Answer in natural language. Considering the relative positions, is Doorframe above or below abstract painting in a black frame? Choose between the following options: below or above
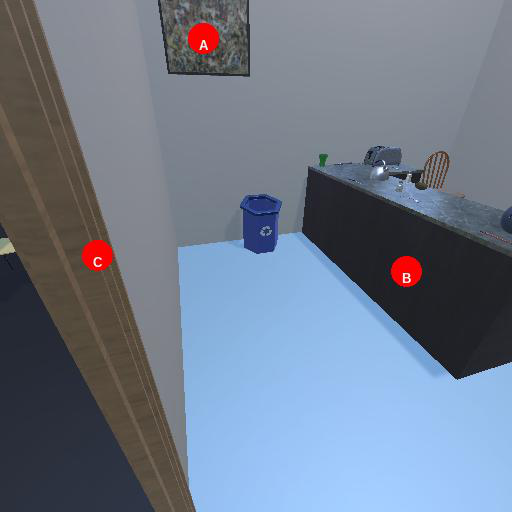
<answer>below</answer>